Jamie Jones-Buchanan

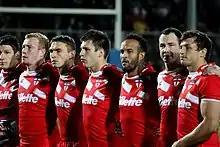
Jones-Buchanan representing England

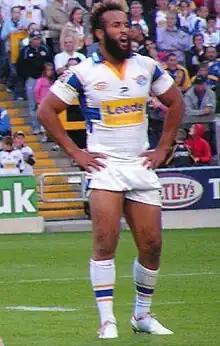
Jones-Buchanan playing for the Leeds Rhinos

Jones-Buchanan did not enjoy the same level of success in the Challenge Cup however. Having lost to Hull F.C. in 2005, Jones-Buchanan started all three of Leeds successive losses at Wembley between 2010 and 2012.